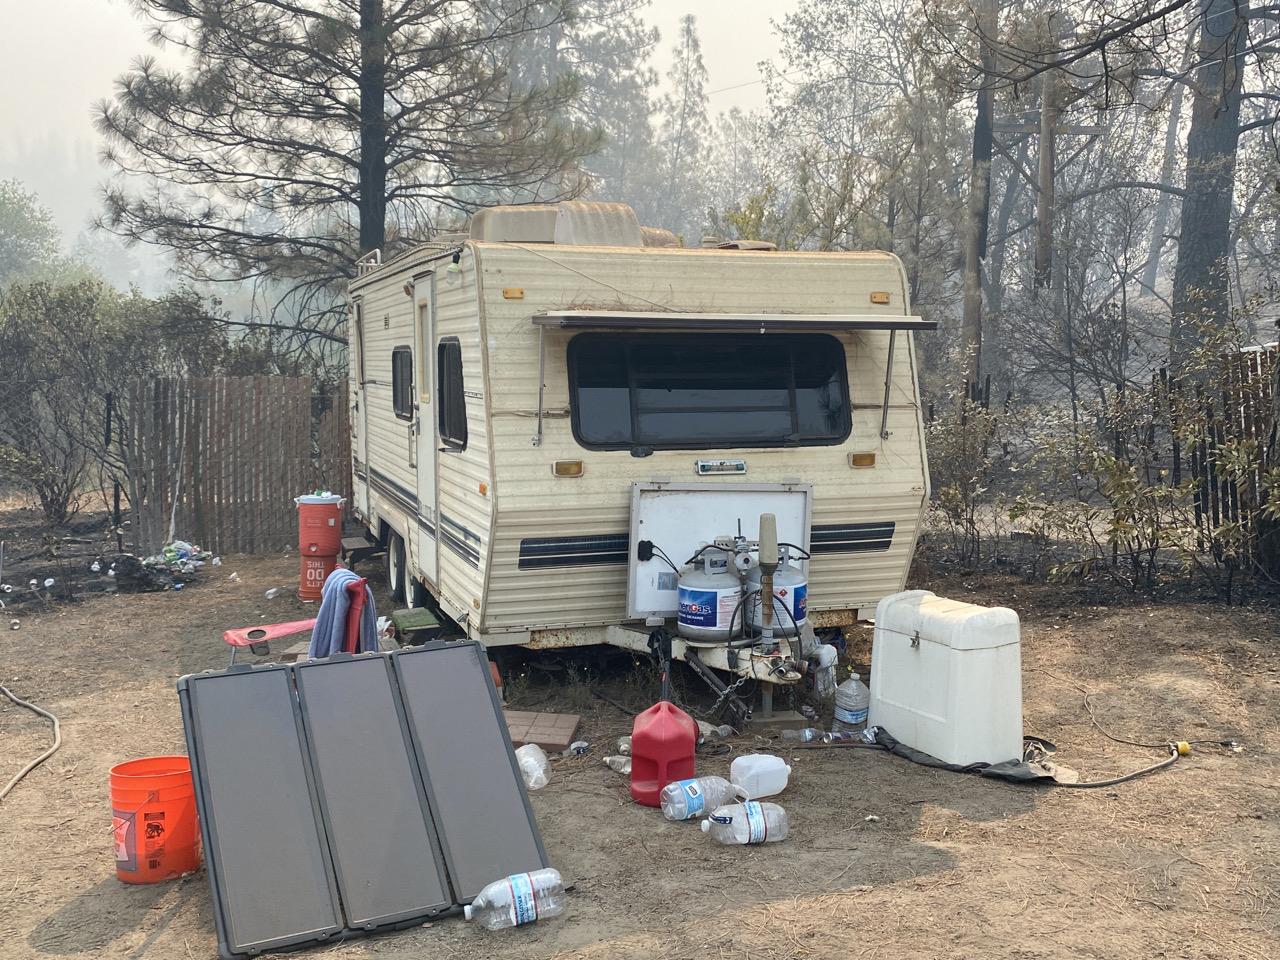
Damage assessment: no_damage